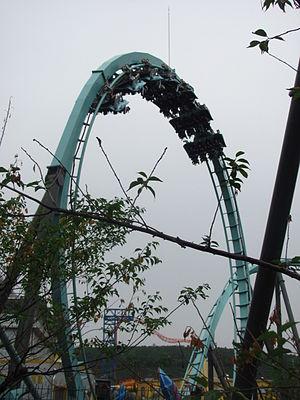
Sky Scrapper sont des montagnes russes volantes parc World Joyland, situé dans le district de Wujin, dans la province de Jiangsu, en Chine. Elles ont été construites par Bolliger & Mabillard et ont ouvert le 30 avril 2011.